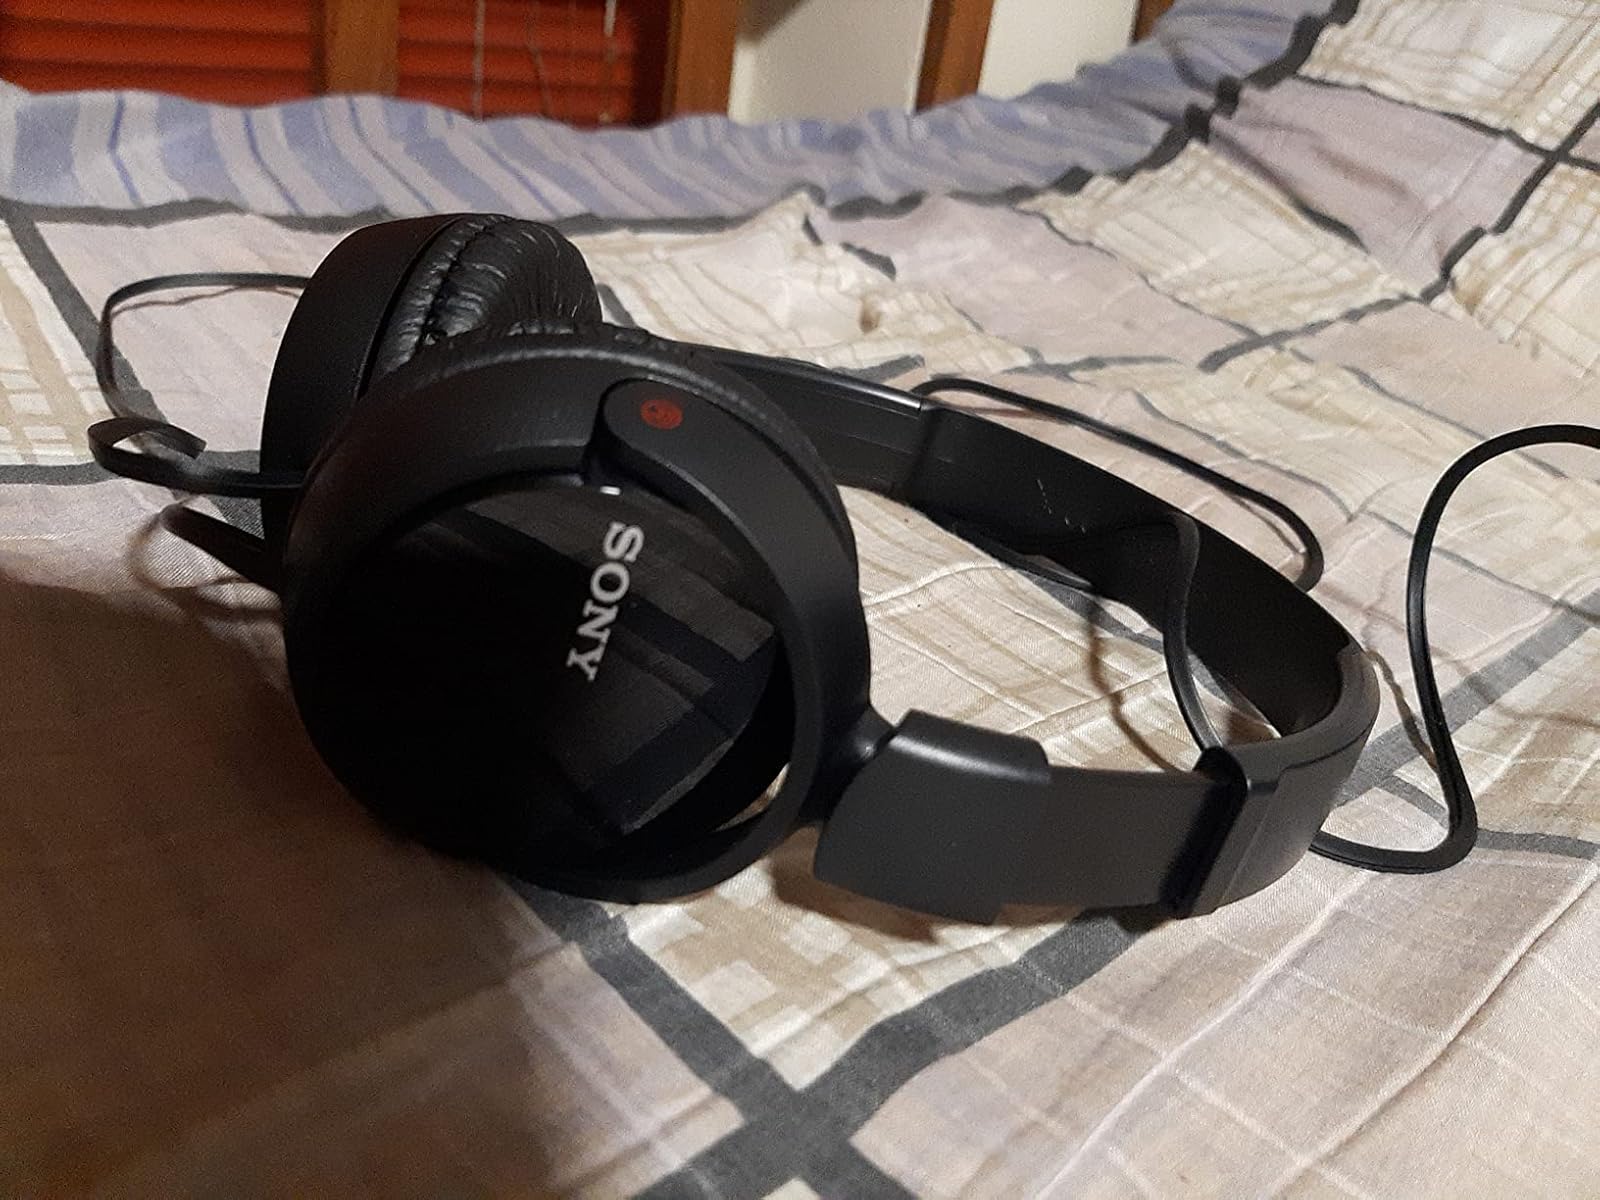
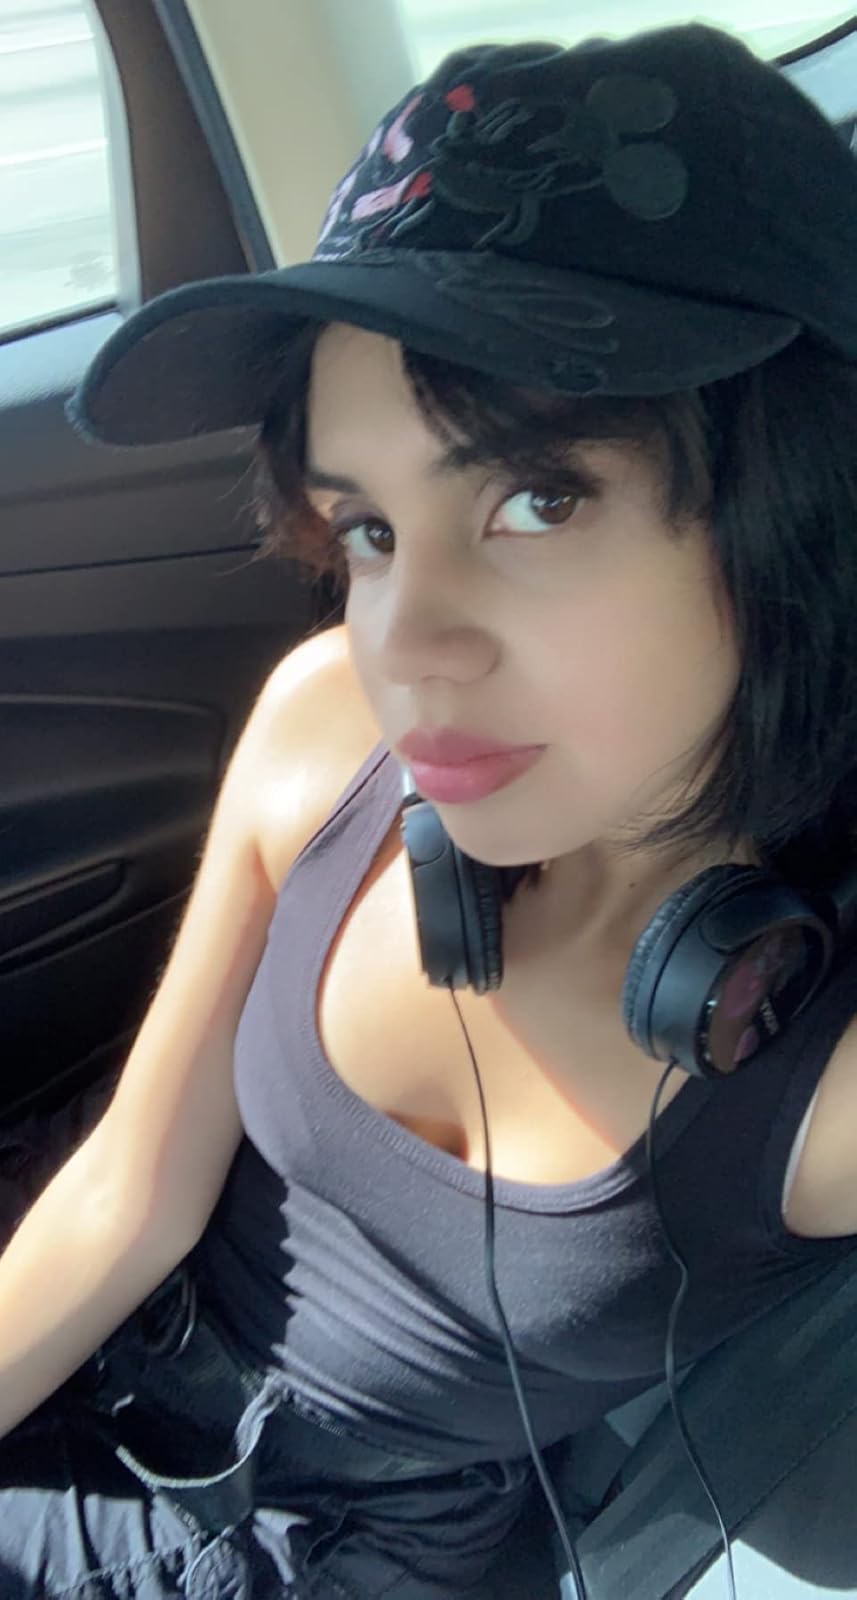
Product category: headphones
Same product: yes